John Blair Scribner

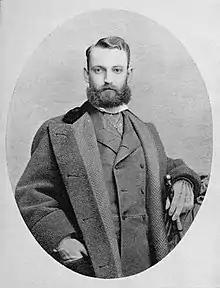

John Blair Scribner (June 4, 1850 – January 21, 1879) was the president of Charles Scribner's Sons from 1871 to 1879.